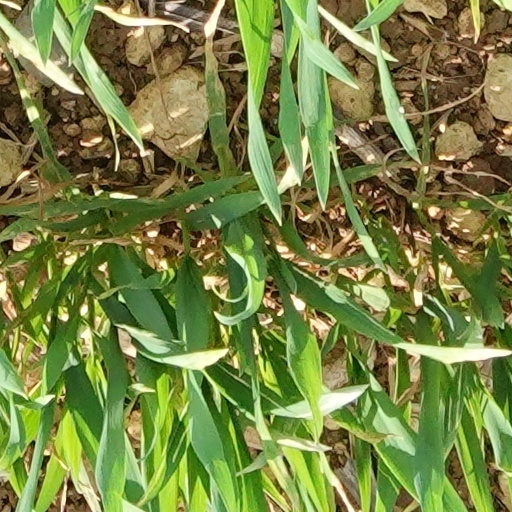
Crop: wheat